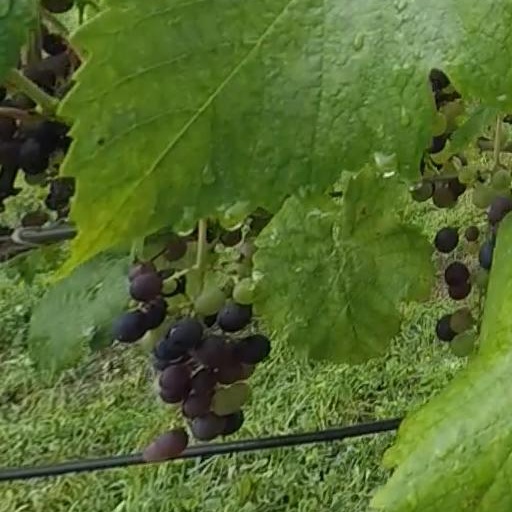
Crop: grape